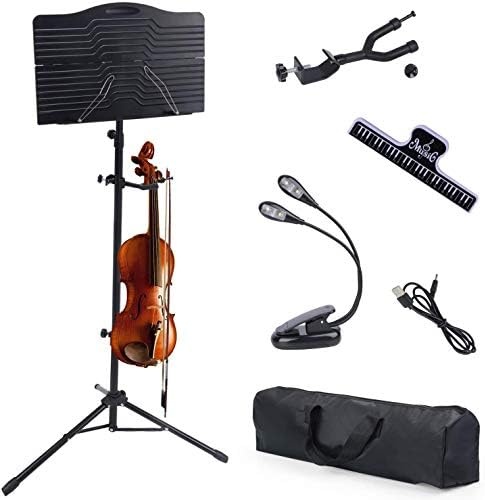
Klvied Sheet Music Stand with Violin Hanger, Portable Folding violin Stand, Foldable Music Stand for Sheet Music, Violin Music Stand with Carrying Bag, Light, Black
Include Violin Hanger: violin hanger, fit for 1/8, 1/4, 1/2, 3/4, 4/4 violin, can also be used on your microphone stand, Also include LED light: either battery or USB cable can be powered, paper holder, carrying bag, USB cable Adjustable and Flexible: Support a laptop, Height adjusts from 20.5 to 48.5 inches for kids or adults, 180 degrees fully adjustable angle tilting bookplate for standing or sitting, the vented tray, wide, tall and deep enough to hold any music books Portable and Foldable: Packs in seconds, Compact and easy to store, Professional sheet music stand's foldable bookplate and collapsible leg can storage in carrying case, fit for the concert, church, school, orchestras performance High-Quality and Durable: ABS bookplate, High-strength tubular steel shaft, legs, makes it durable, Non-slip rubber caps at the bottom makes it stable, The heavy-duty bookplate is big enough to hold a few pages or a thick music book Stands behind our products: Being a responsible seller, clients’ satisfaction is our aim; If you have any problem or suggestion, please tell us, we will be glad to hear from the buyer
Brand: Klvied
Category: Arts & Entertainment > Hobbies & Creative Arts > Musical Instrument & Orchestra Accessories > Music Stands